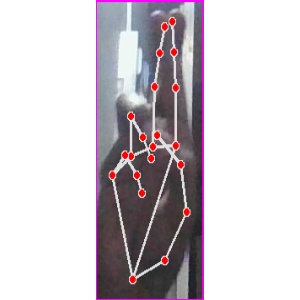
अक्षर: र